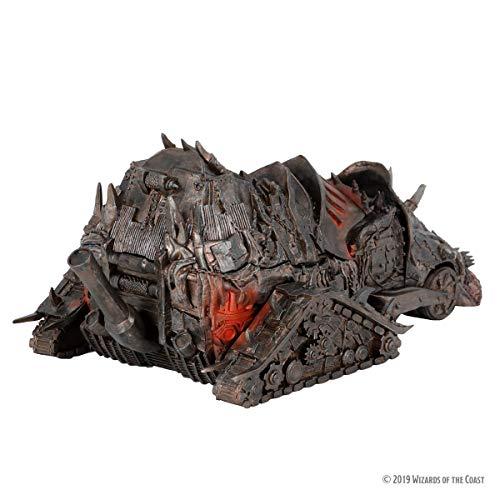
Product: WizKids D&D Icons of the Realms: Baldur's Gate: Descent Into Avernus – Infernal War Machine Premium Figure
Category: Toys & Games | Toy Figures & Playsets | Action Figures
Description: Add an extra dimension to your adventure and allow your characters to travel across Hell in style.
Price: $53.87
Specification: ProductDimensions:12x12x8inches|ItemWeight:2.5pounds|ShippingWeight:2.55pounds(Viewshippingratesandpolicies)|ASIN:B07RH2T2BH|Itemmodelnumber:73940|Manufacturerrecommendedage:14yearsandup